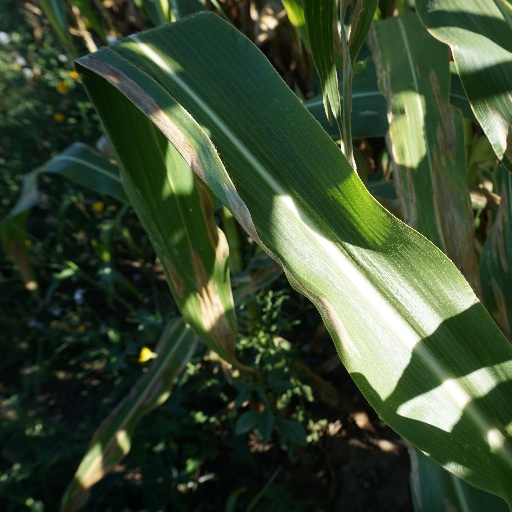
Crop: maize; corn